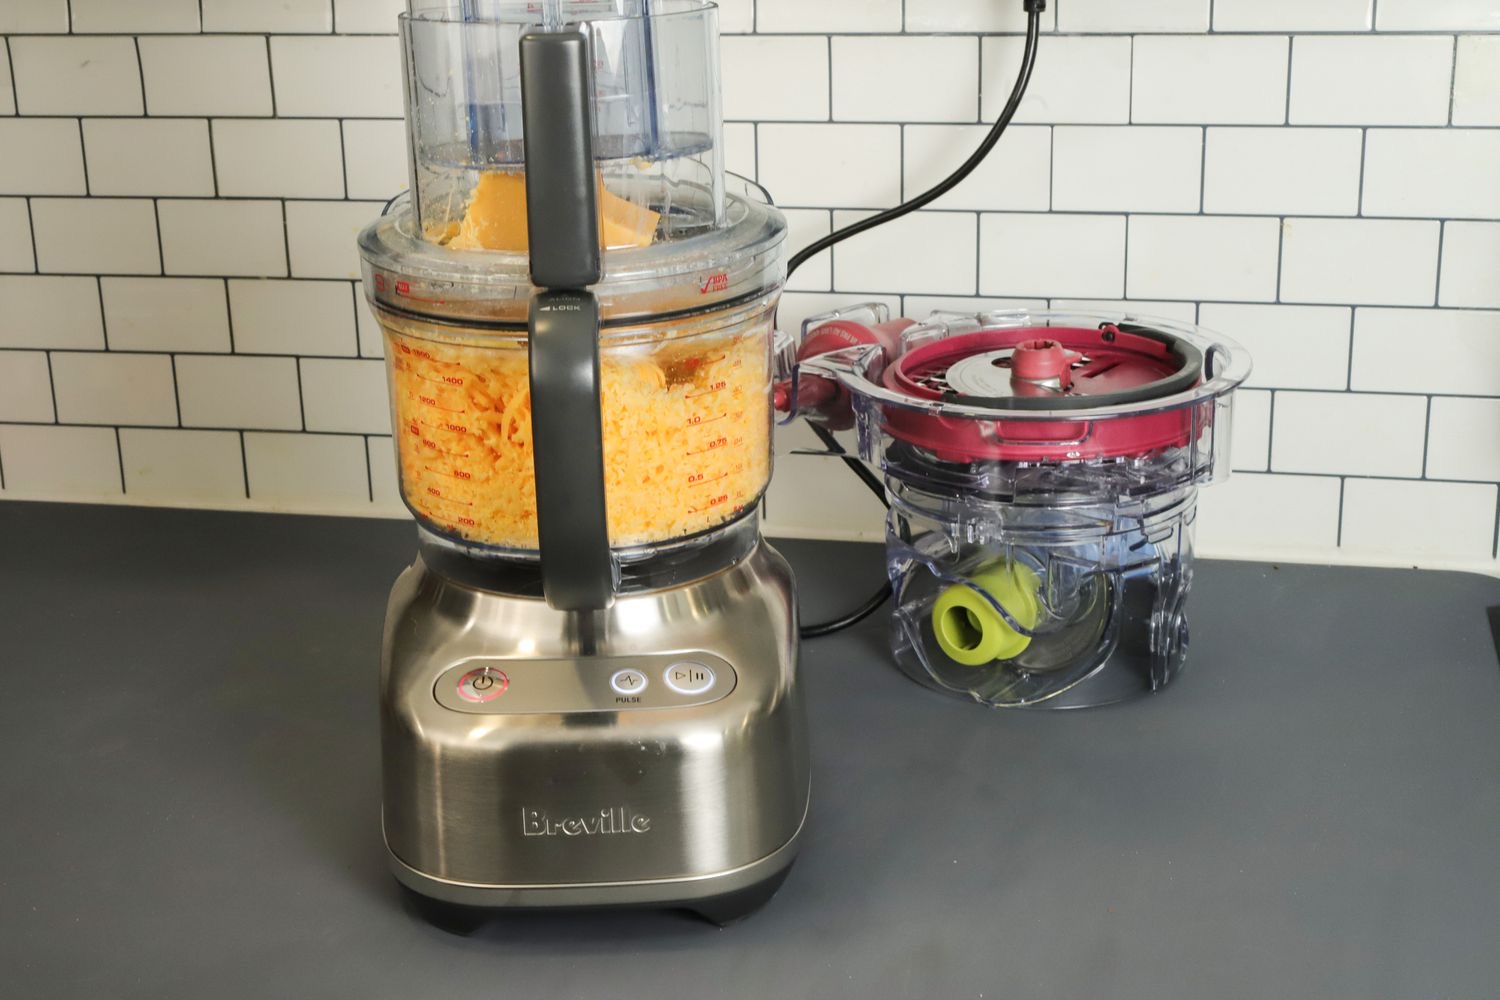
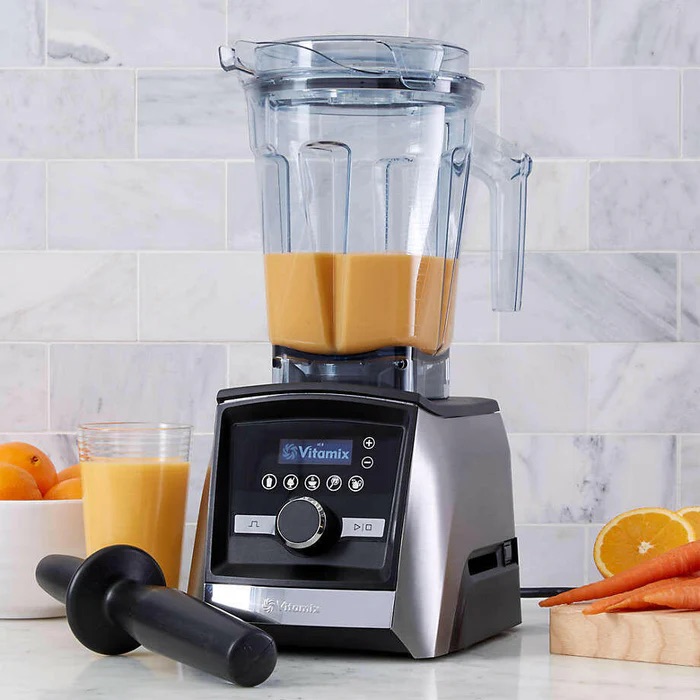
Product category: items_blender
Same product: no